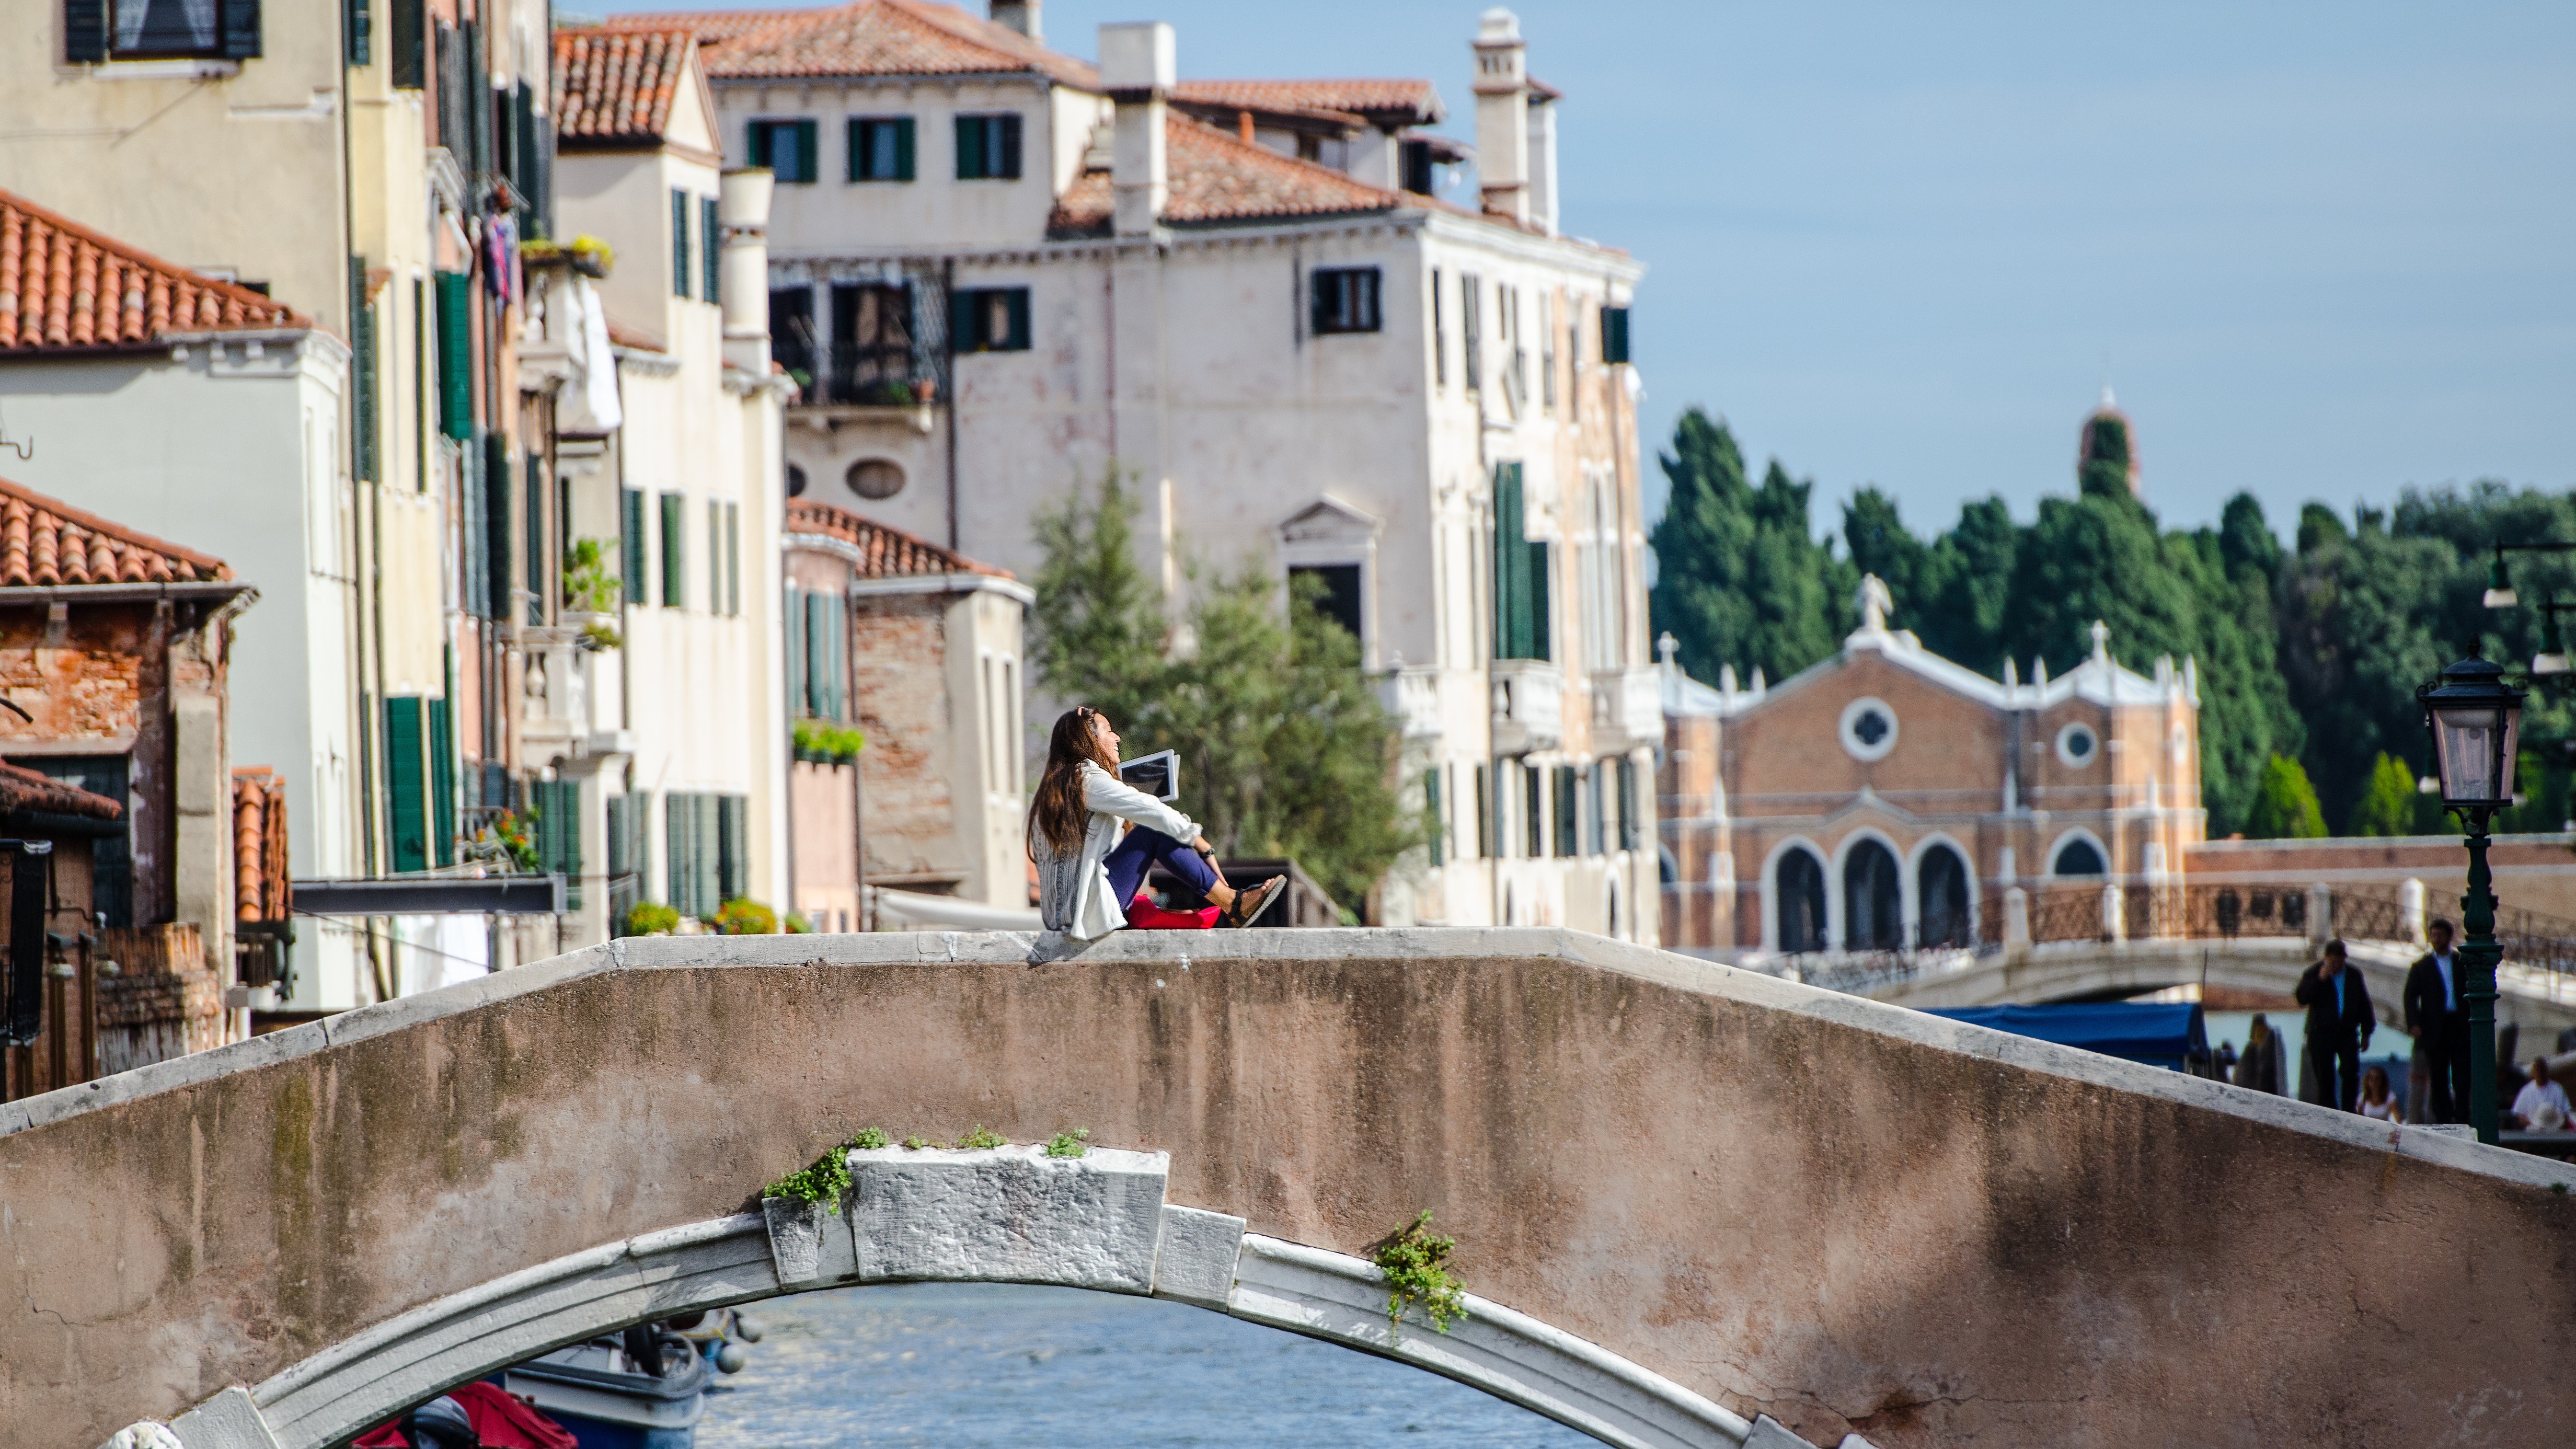
water, town, city, canal, recreation, tourism, waterway, neighbourhood, residential area